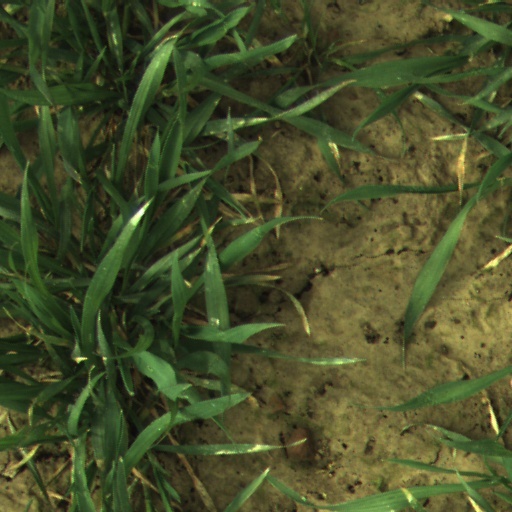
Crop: wheat